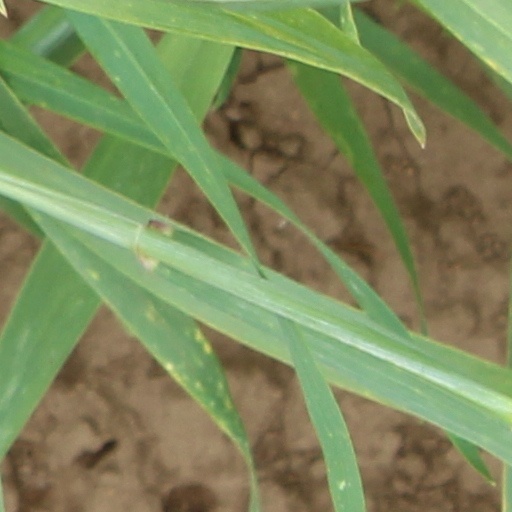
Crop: wheat